Char kway teow

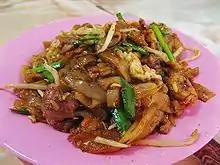
Char kway teow at a hawker centre in Singapore

Char kway teow (sometimes also spelled as char kuey teow) is a stir-fried rice noodle dish from Maritime Southeast Asia of southern Chinese origin. In Hokkien and Teochew, "char" means 'stir-fried' and "kway teow" refers to flat rice noodles. It is made from flat rice noodles or "kway teow" of approximately 1 cm or about 0.5 cm in width, stir-fried over very high heat with garlic, light and dark soy sauce, chili paste, whole prawns, shelled blood cockles, chopped Chinese chives, slices of Chinese sausage, and bean sprouts. Other common ingredients include fishcake and belachan.